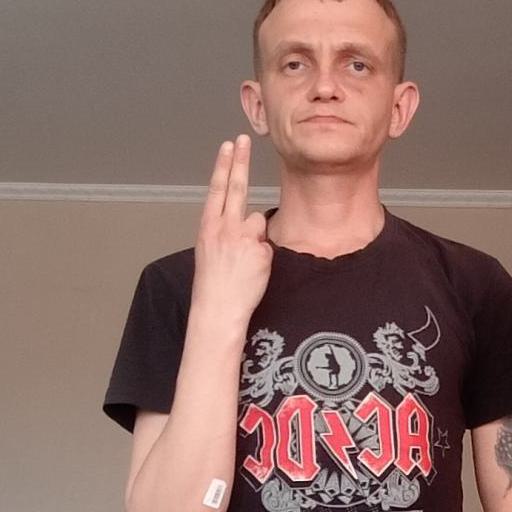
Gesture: two_up_inverted